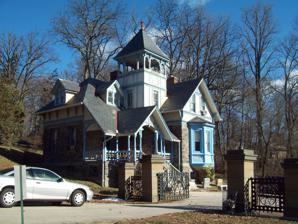
Building: Lorraine Park Cemetery Gate Lodge
Country: United States of America
Year built: 1884
Historic house in Baltimore County, Maryland, US United States historic place Lorraine Park Cemetery Gate Lodge U.S. National Register of Historic Places Lorraine Park Cemetery Gate Lodge, December 2009 Show map of Maryland Show map of the United States Nearest city Woodlawn, Maryland Coordinates 39°18′47″N 76°43′5″W / 39.31306°N 76.71806°W / 39.31306; -76.71806 Area less than one acre Built 1884 Architect Brauns, Henry Architectural style Queen Anne NRHP reference No. 85001613 Added to NRHP July 25, 1985 The Lorraine Park Cemetery Gate Lodge is a historic gatehouse located near Woodlawn , Baltimore County , Maryland , United States . It is a 1 + 1 ⁄ 2 -story, Queen Anne –style stone-and-frame building designed by Baltimore architect Henry F. Brauns that was constructed in 1884. Adjacent to the house are the ornate cast-iron and wrought-iron Lorraine Cemetery gates. The Lorraine Park Cemetery Gate Lodge was listed on the National Register of Historic Places in 1985. References